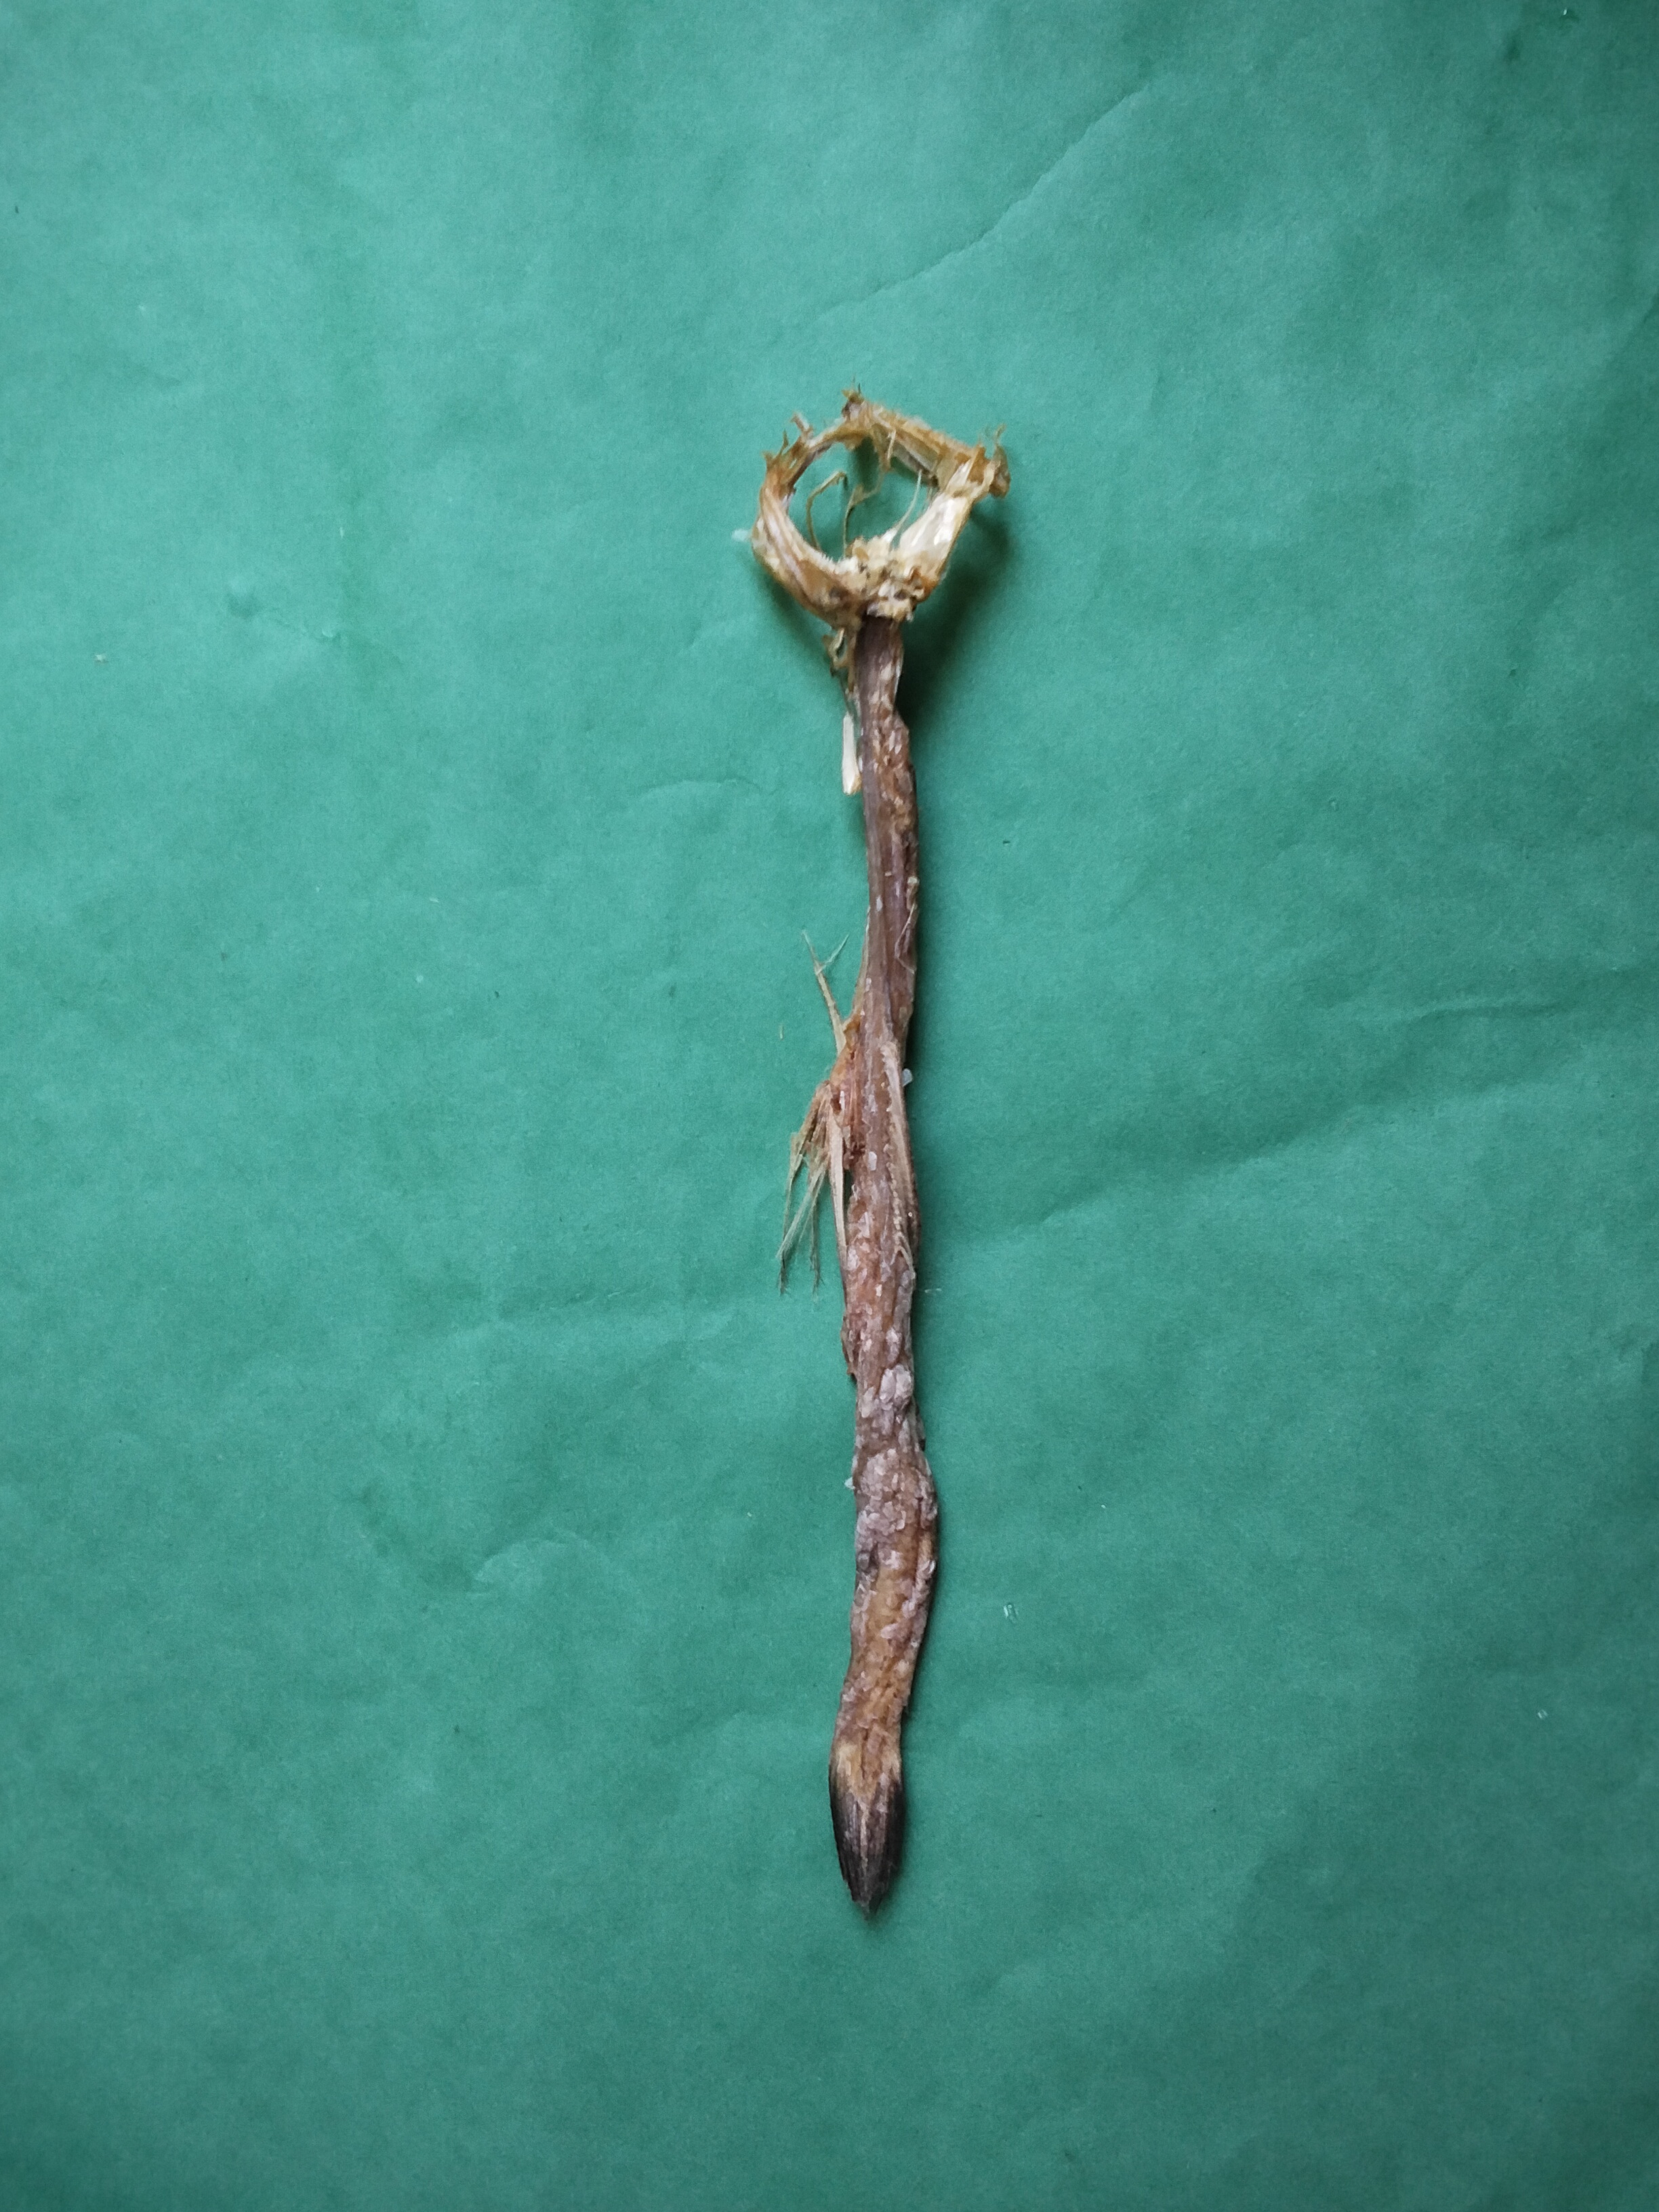
Species: Loitta